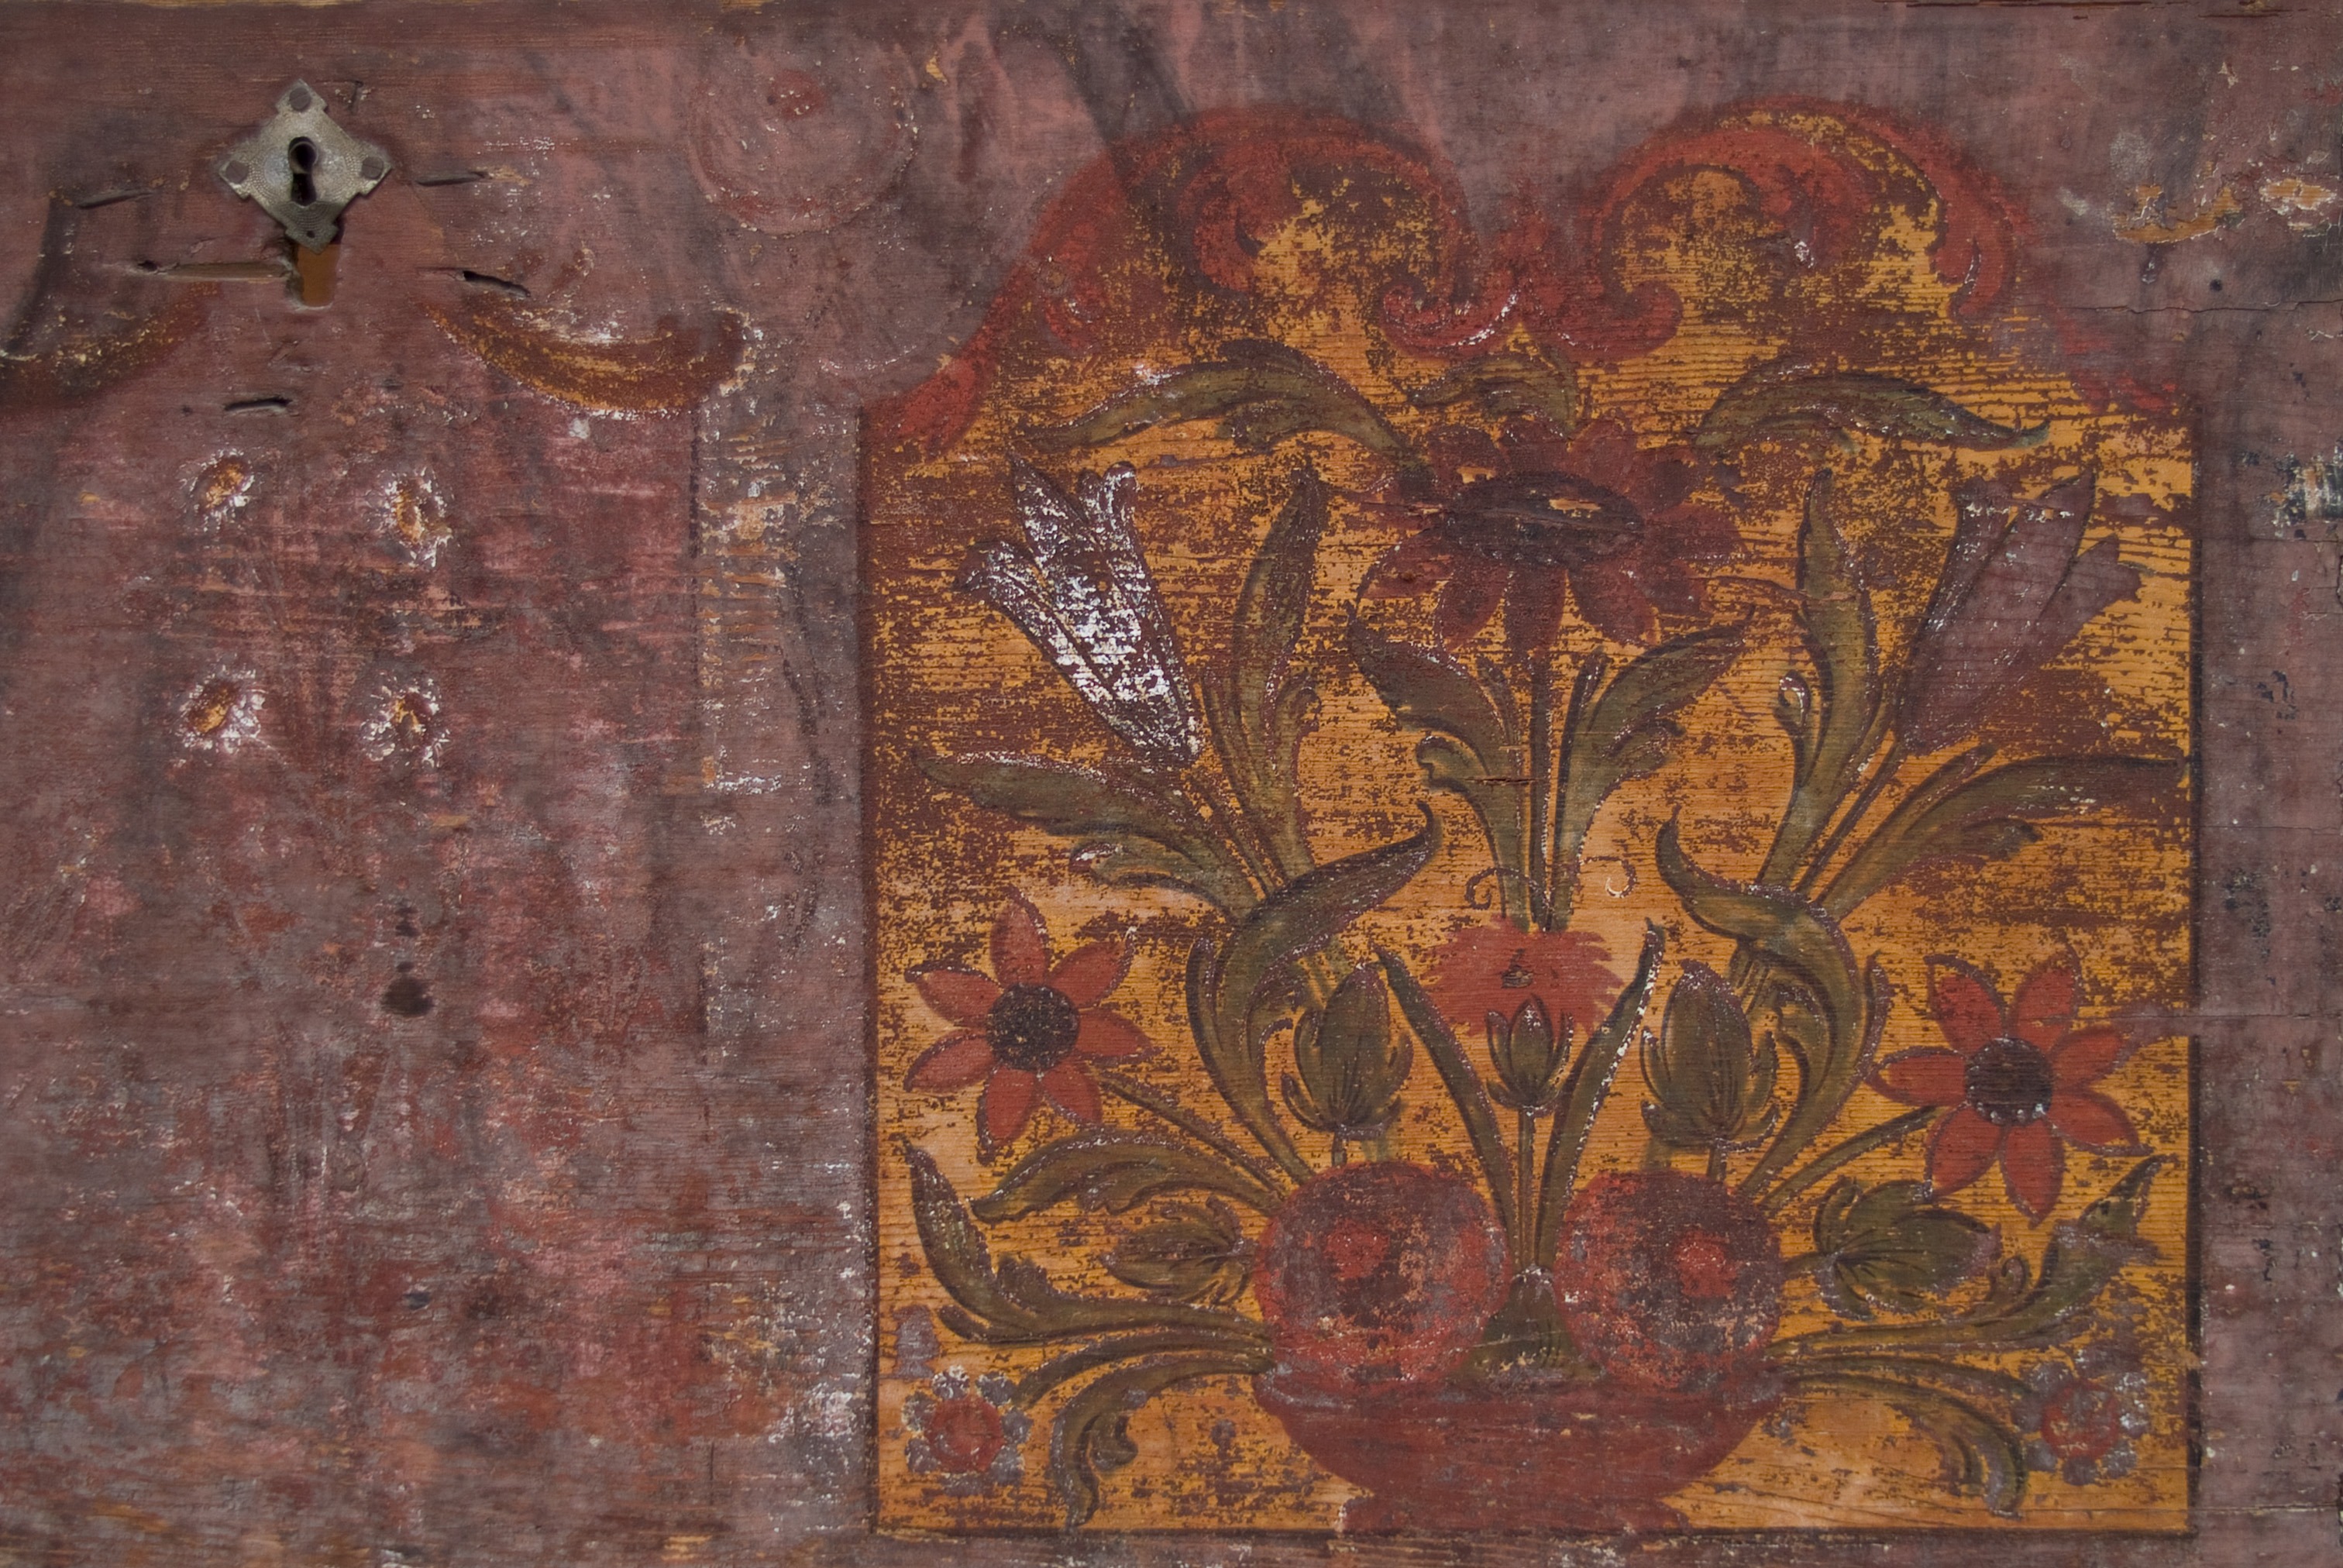
wood, brown, painting, ethnic, art, background, wooden, painted, tapestry, carving, relief, traditional, folk, romania, transylvania, modern art, flooring, ancient history, wooden case